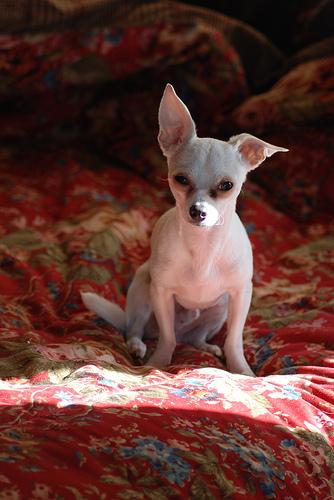
Breed: chihuahua